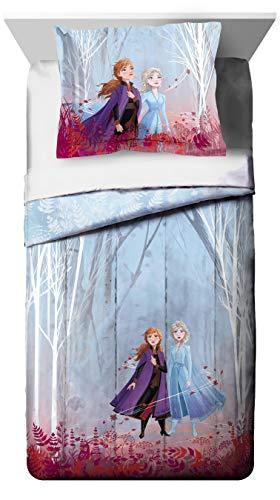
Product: Jay Franco Disney Frozen 2 Forest Spirit Twin/Full Comforter & Sham Set, Mutli
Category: Home & Kitchen | Bedding | Kids' Bedding | Comforters & Sets | Comforter Sets
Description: GREAT GIFT – This Disney Frozen 2 comforter will make any child smile and will transform any bedroom, guest room, kids room, RV, or vacation home.
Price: $36.37
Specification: PackageDimensions:16.9x11.5x6.7inches|ItemWeight:4.23pounds|ShippingWeight:4.23pounds(Viewshippingratesandpolicies)|Manufacturer:JayFrancoandSons,Inc.|ASIN:B07V5JT7XP|Itemmodelnumber:JF40350EPCD